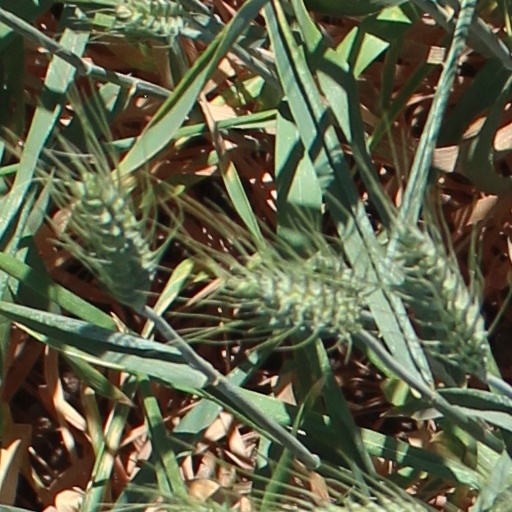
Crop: wheat